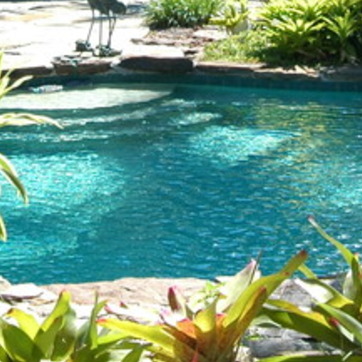
Material: water